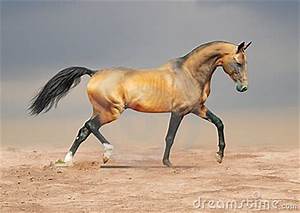
Label: horse